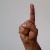
The image shows a hand gesture representing the letter 'D' in Indian Sign Language.